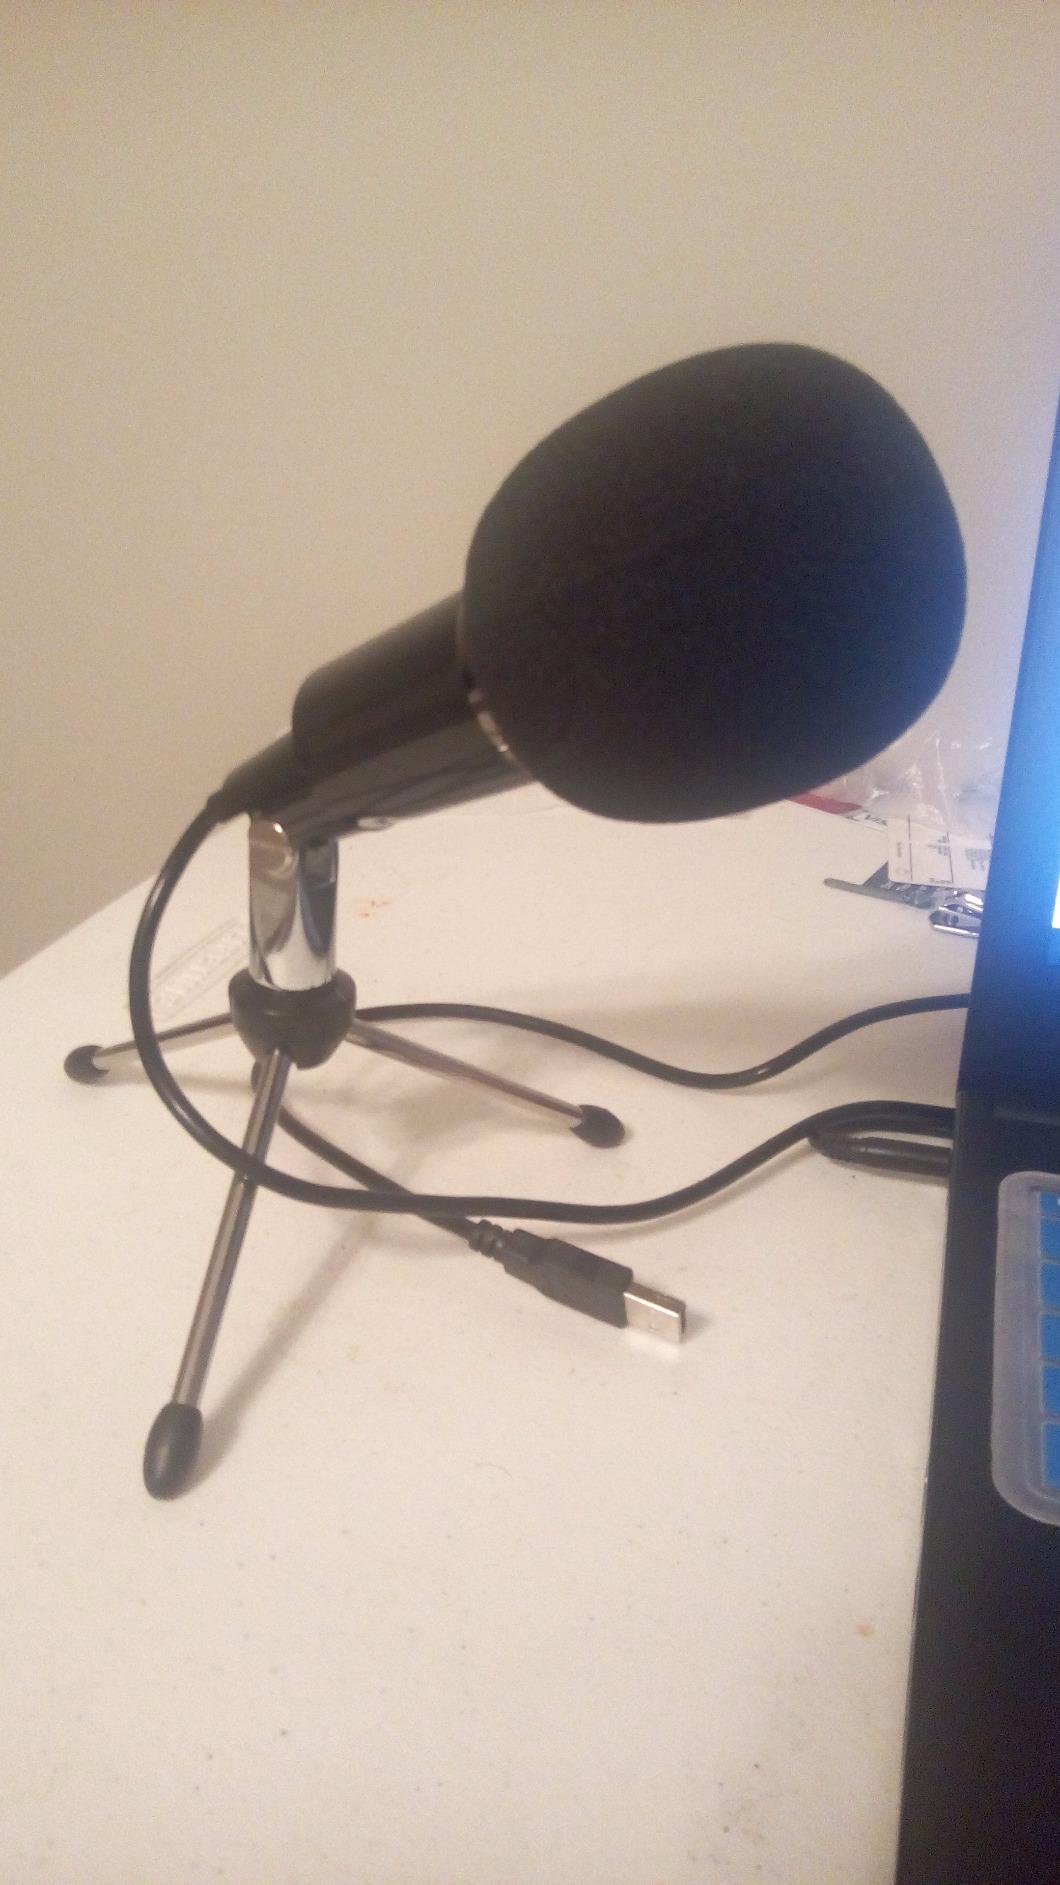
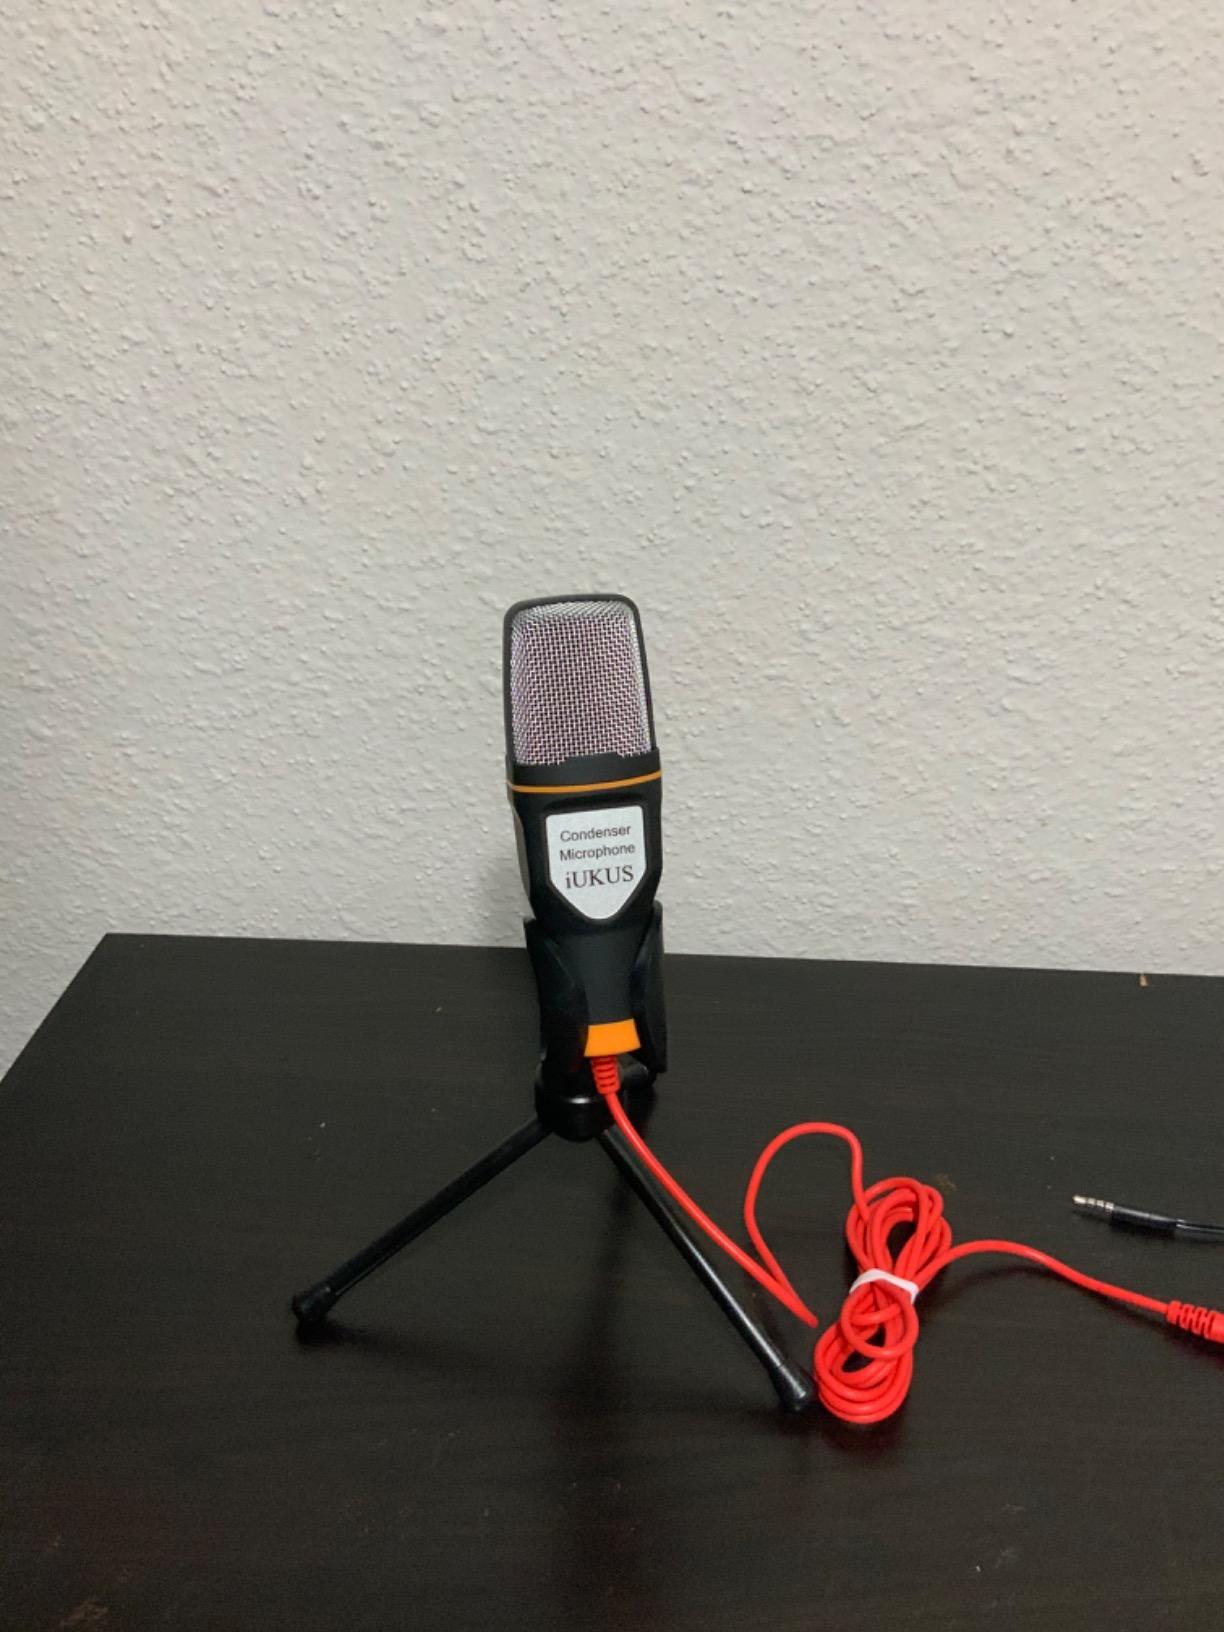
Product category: microphone
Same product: no